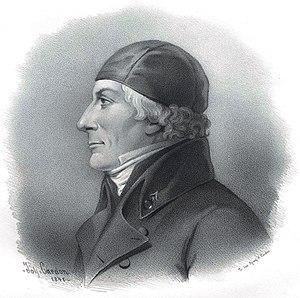
11 octobre : Le savant allemand Ewald von Kleist découvre fortuitement le phénomène de l'accumulation de l'électricité. Indépendamment, à Leyde aux Pays-Bas, Pieter van Musschenbroek, Allaman et Cuneaus essayent d'électriser l'eau contenue dans une bouteille. C'est l'expérience de la bouteille de Leyde, ancêtre du condensateur.
Johan Gottlieb Gahn est un chimiste suédois qui a découvert le manganèse en 1774.